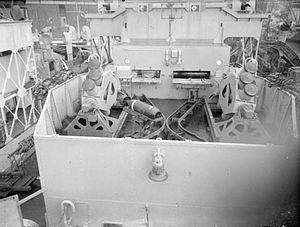
Le Squid est une arme anti-sous-marine britannique de la Seconde Guerre mondiale. C'est un mortier triple projetant des grenades anti sous-marines. Cette arme remplacera le Hérisson et sera à son tour remplacée par le « Limbo ».